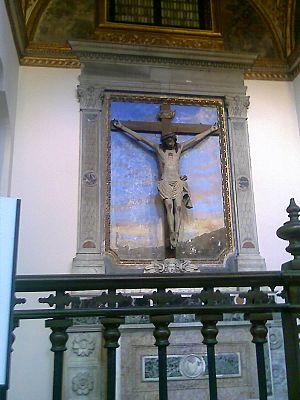
L'église Sant'Anna dei Lombardi, également connue sous son nom ancien de Santa Maria di Monte Oliveto, désigne une église et son couvent attenant, situés sur la piazza Monteoliveto dans le centre de Naples. En face de la rue Monteoliveto sur la place se trouve le palais Renaissance d'Orsini di Gravina.